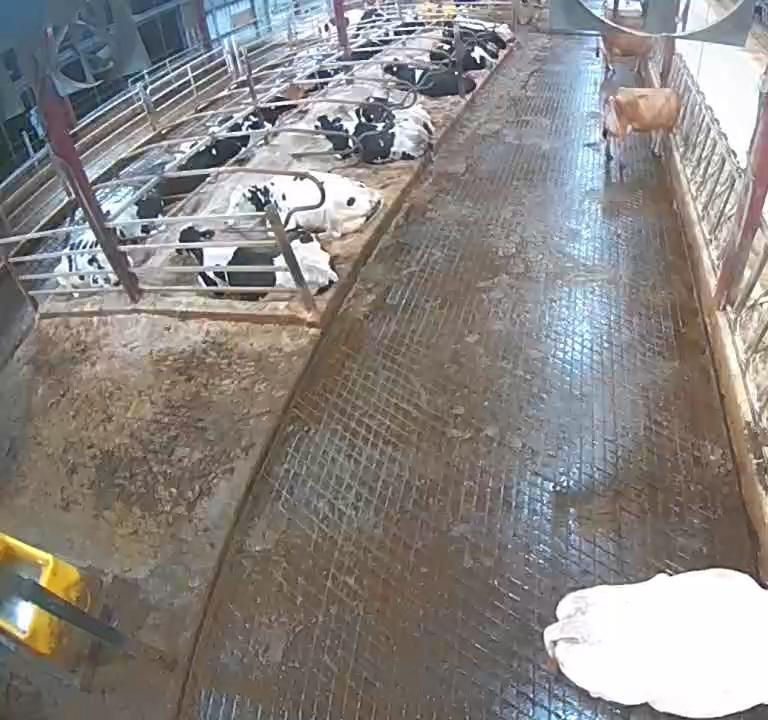
Number of cows: 13